Thanet District

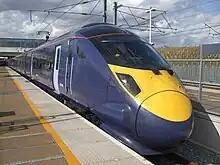
Thanet is now linked to London by high-speed "Javelin" trains.

The rail connections are via the Chatham Main Line through Margate to Ramsgate, and the Ashford to Ramsgate (via Canterbury West) line. New high-speed rail links from London to Thanet began in December 2009, and it is now possible to travel from Margate to St Pancras railway station at an average speed of 96 kmh (around 60 mph); maximum speed of 225 km/h (around 140 mph). This will form part of the UK's first true high-speed commuter service, according to the South Eastern Railway Company. Main road links are the A28 which brings traffic from Canterbury and Ashford; and the A299, north coast route. The Saxon Shore Way Long distance footpath skirts the coast.